California State University, Northridge

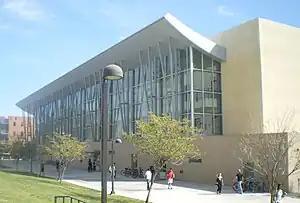
Manzanita Hall, one of the buildings constructed as part of the earthquake recovery

In April 1999, the Board of CSU trustees decided to give $27 million to construct post-earthquake projects. The university opened the first Central American Studies program in the nation in May 2000. In 2003, both University Hall and Manzanita Hall were opened, marking the completion of the earthquake recovery program. California State University trustees on March 15, 2006, voted their unanimous approval of Envision 2035, the Cal State Northridge planning initiative that framed the university's physical development for the next several decades. The vote approved the revised master plan as well as an increase in the campus' master plan enrollment capacity from 25,000 to 35,000 full-time equivalent students (FTEs). The trustees also certified the final environmental impact report on the plan. The university in 2007, with clean energy advocates, built the new 1 megawatt fuel cell power plant which was the largest of its kind in any university in the world.